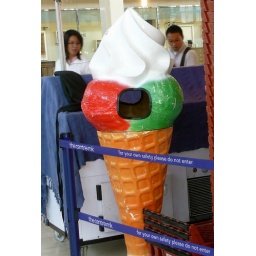
Big plastic ice cream cone at the Italian market in the Centre: MK